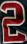
Number: 2